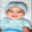
Label: baby